Mallory Weber

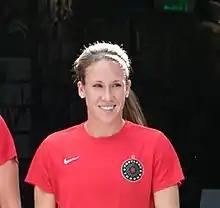

Mallory Alyse Weber (born April 4, 1994) is an American professional soccer player who most recently played as a forward for Kansas City Current of the National Women's Soccer League (NWSL).